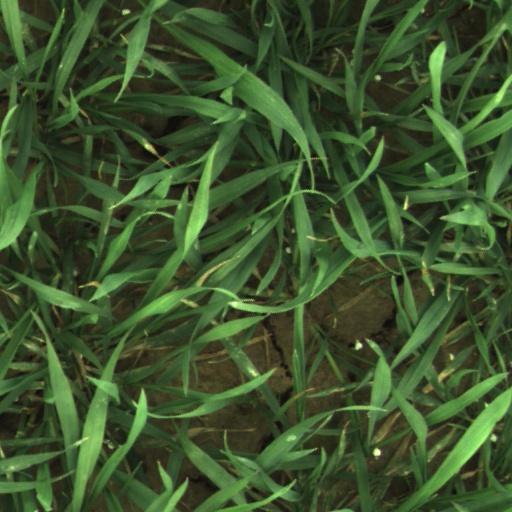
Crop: wheat